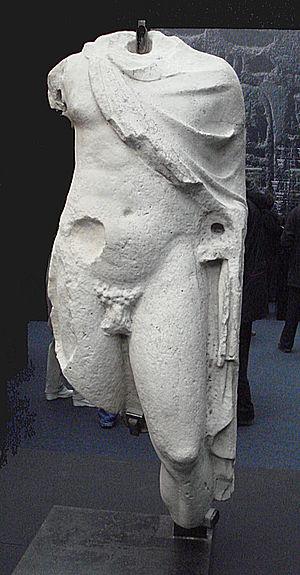
Alexandrie est une ville d'Égypte. En 2010, elle comptait plus de 4 300 000 habitants. Elle a été fondée par Alexandre le Grand en 331 avant notre ère. Dans l’Antiquité, elle a été la capitale du pays, un grand centre de commerce et un des plus grands foyers culturels hellénistiques de la mer Méditerranée centré sur la fameuse bibliothèque, qui fonda sa notoriété. C'est actuellement la deuxième ville la plus peuplée du pays après Le Caire.
Ptolémée III Évergète Iᵉʳ est un roi d'Égypte et un pharaon de la dynastie lagide. Il est le fils de Ptolémée II Philadelphe, auquel il succède, et d'Arsinoé Iʳᵉ. Sa date de naissance est inconnue : entre 285 et 275 av. J.-C. Il meurt en 222. Son règne marque l'apogée de l'Égypte lagide.